Paul Wallace Gates

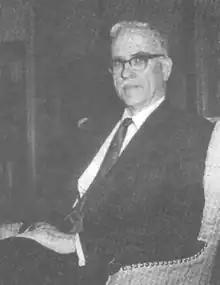

Paul Wallace Gates (December 14, 1901 – January 5, 1999) was a professor of history and general historian who is widely considered to be the foremost authority on the history of federal land policy in the United States. Gates wrote 10 books and 75 academic articles, and his "magnum opus" was "History of Public Land Law Development".